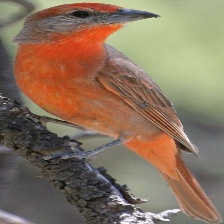
Species: HEPATIC TANAGER
Scientific name: PIRANGA FLAVA